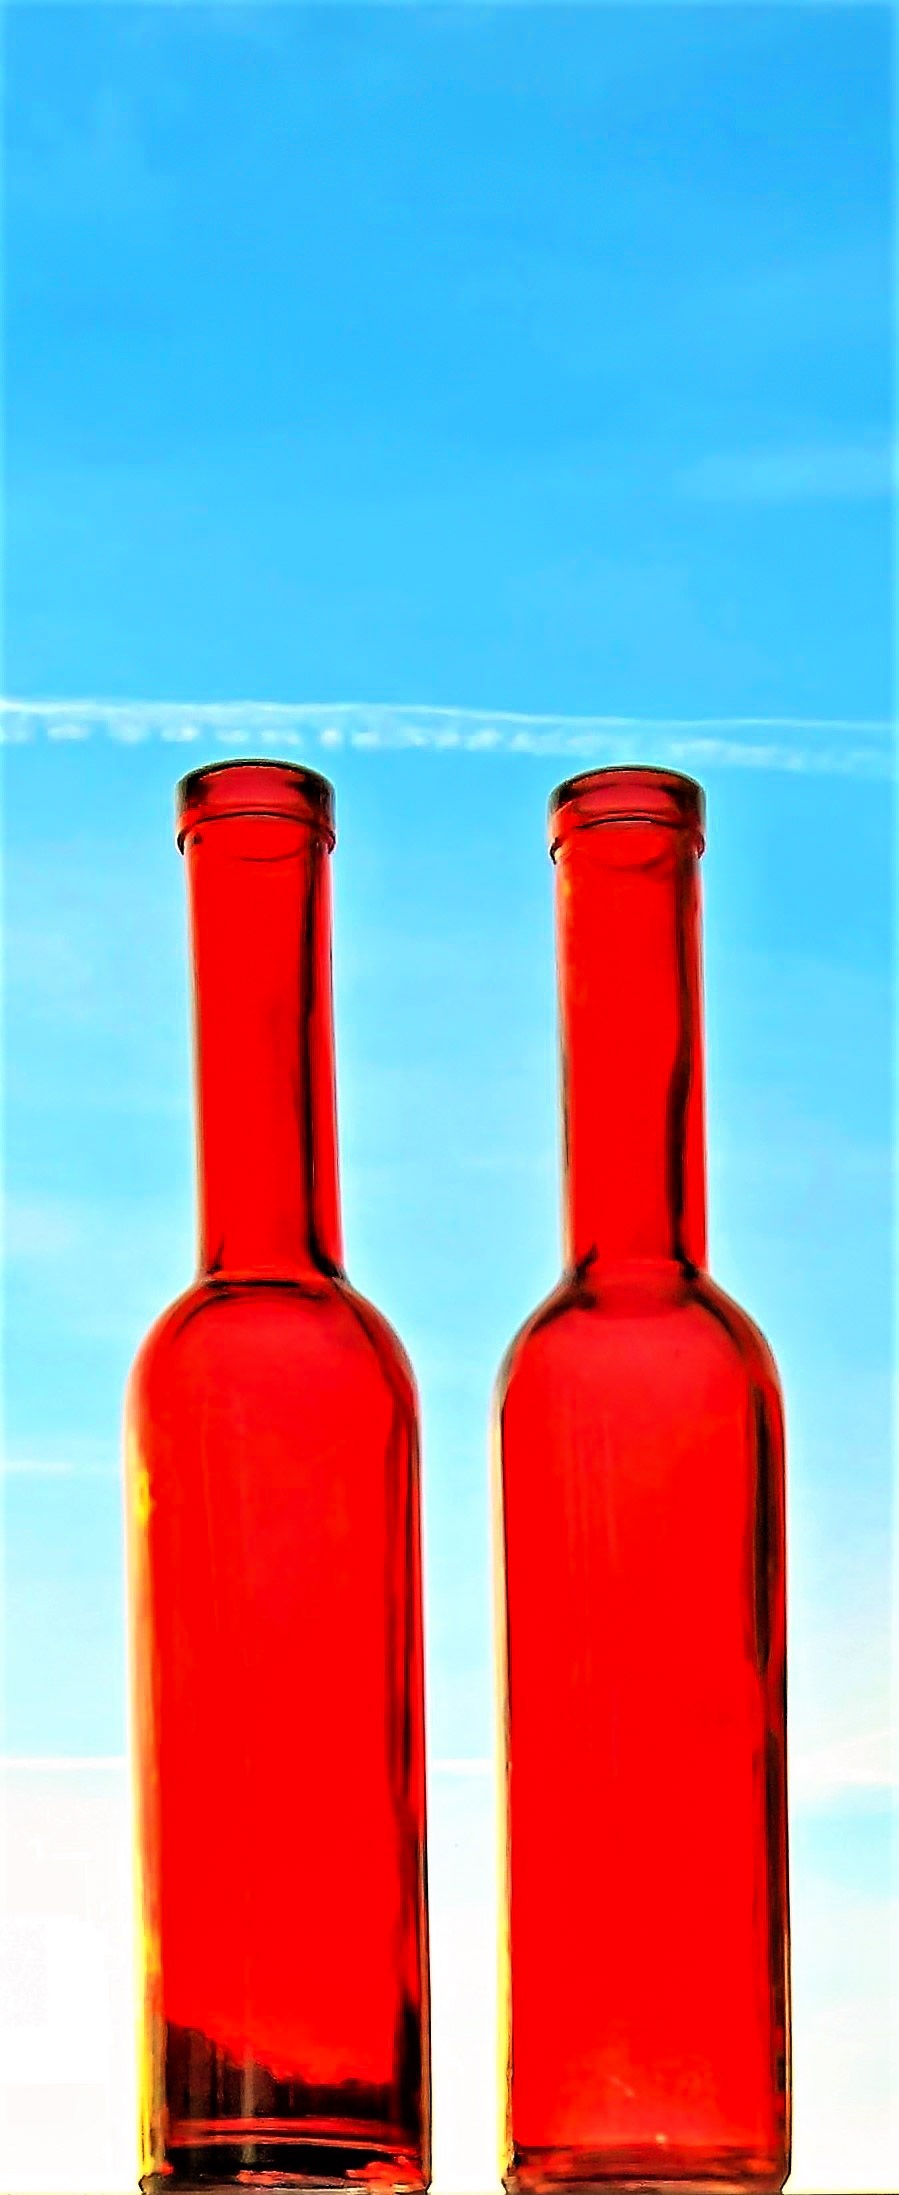
window, glass, perspective, decoration, red, drink, bottle, close, tableware, wine bottle, blue sky, glass bottle, bottles, bright, beer bottle, shiny, plastic bottle, distilled beverage, drinkware, red glass bottles